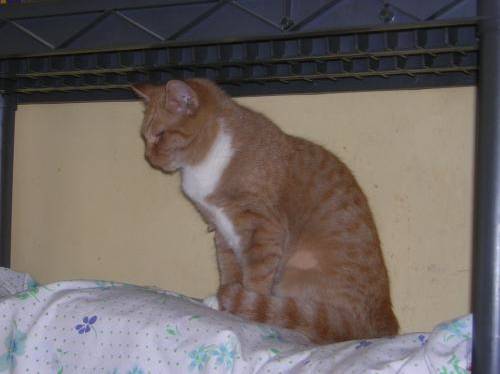
Label: cat